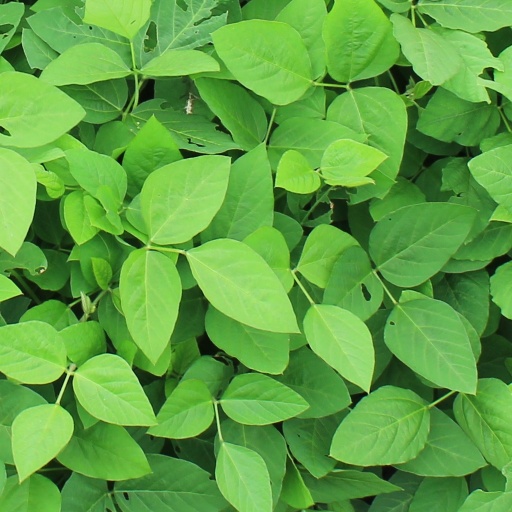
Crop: soybean